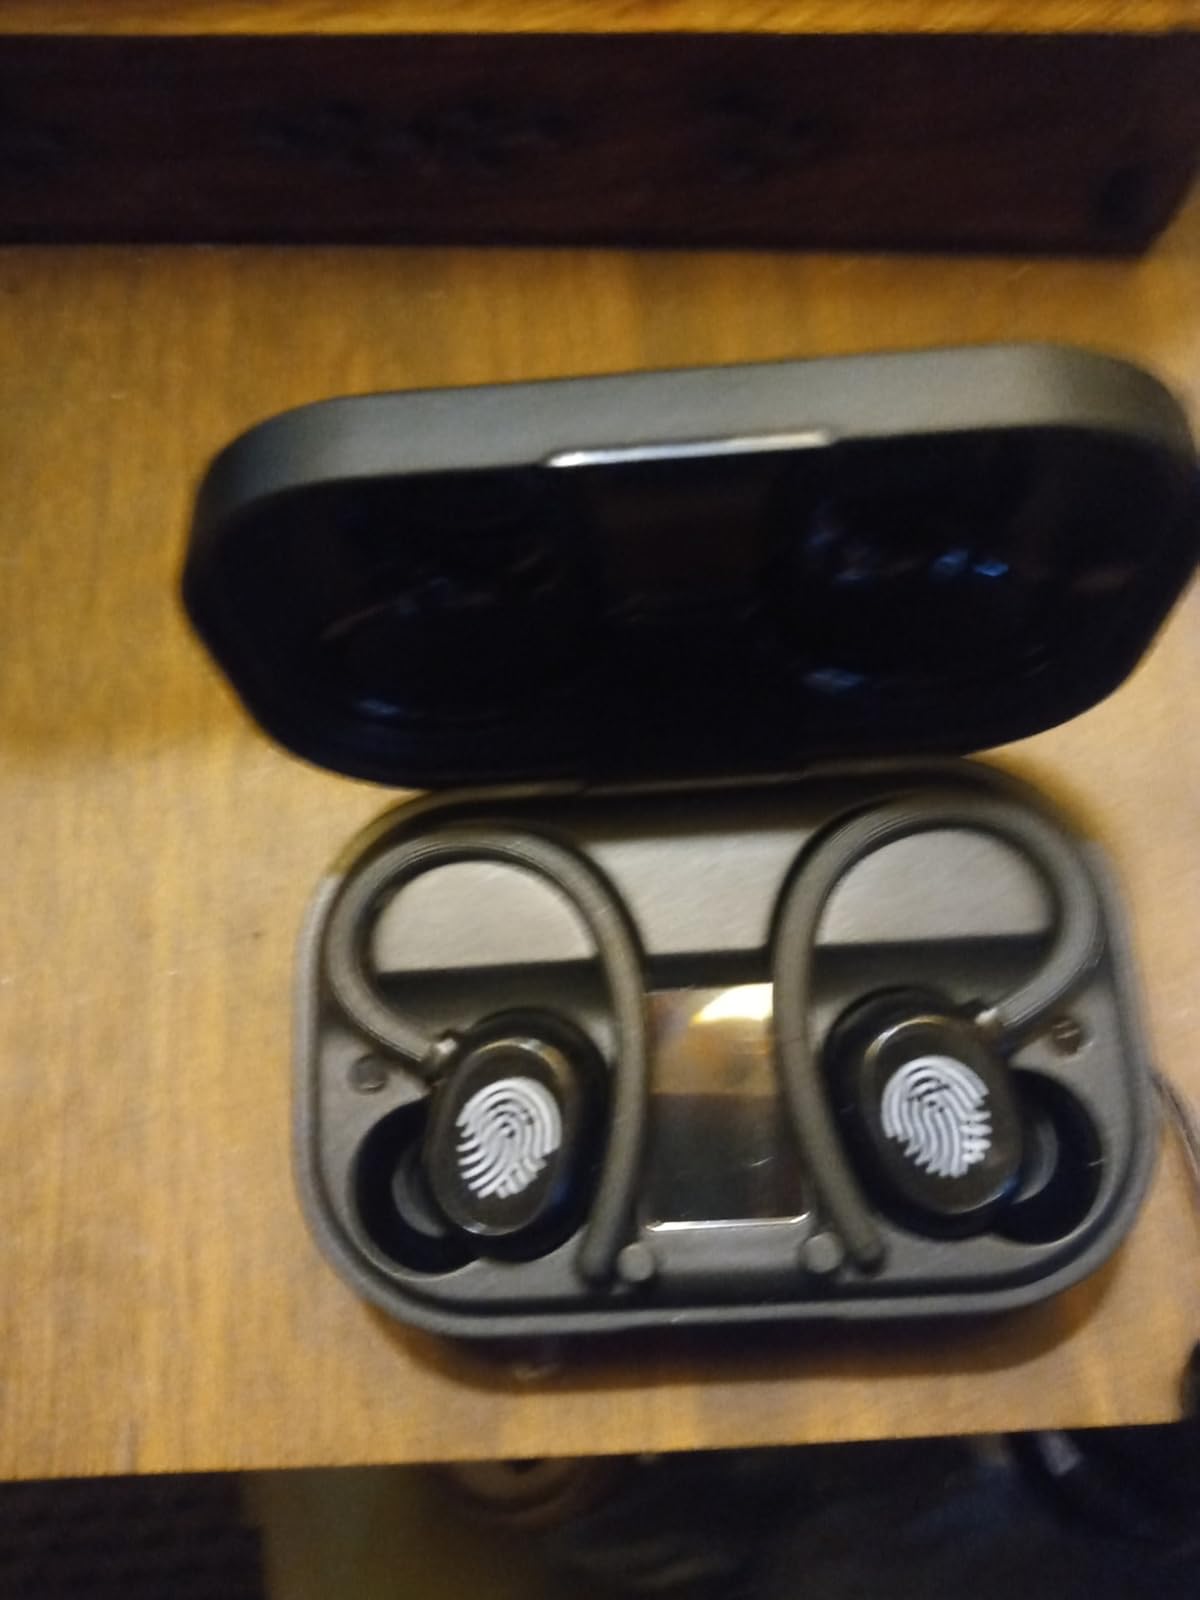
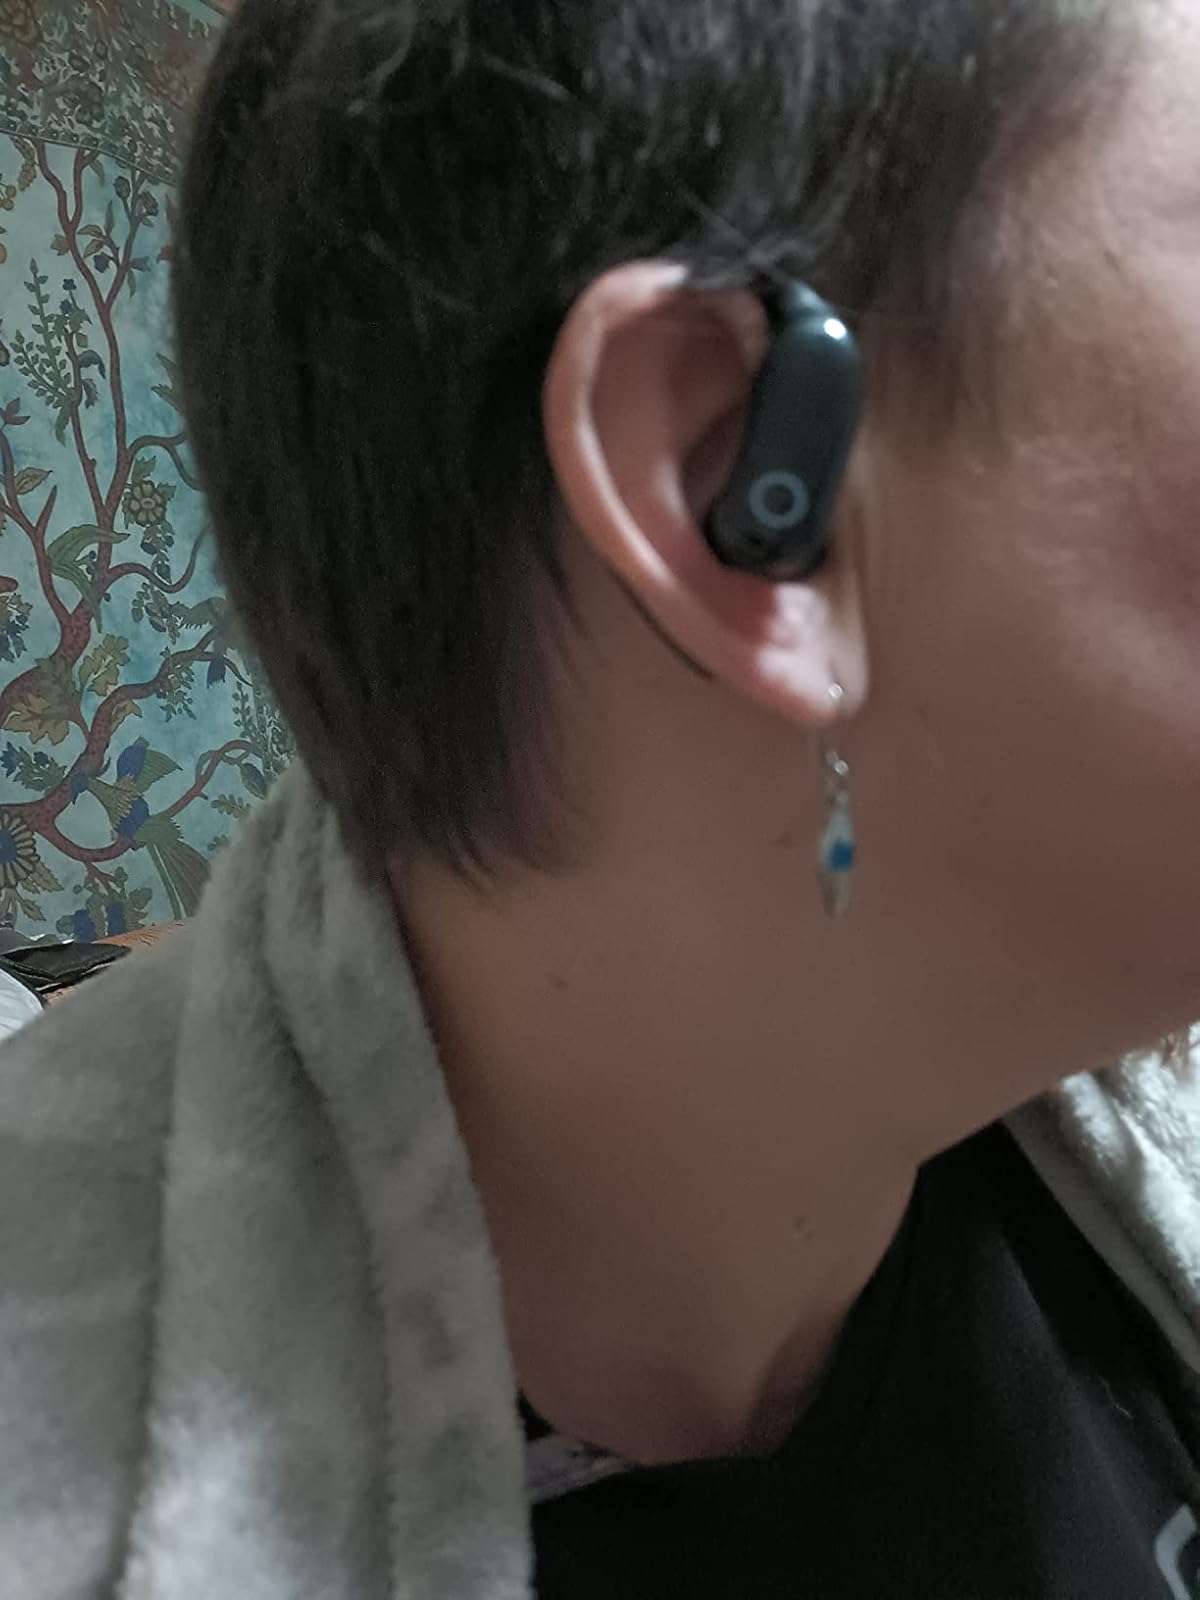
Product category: earbuds
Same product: no